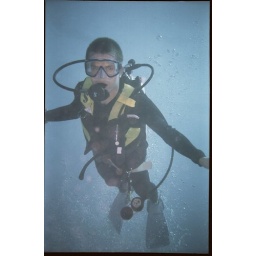
Des in blue water